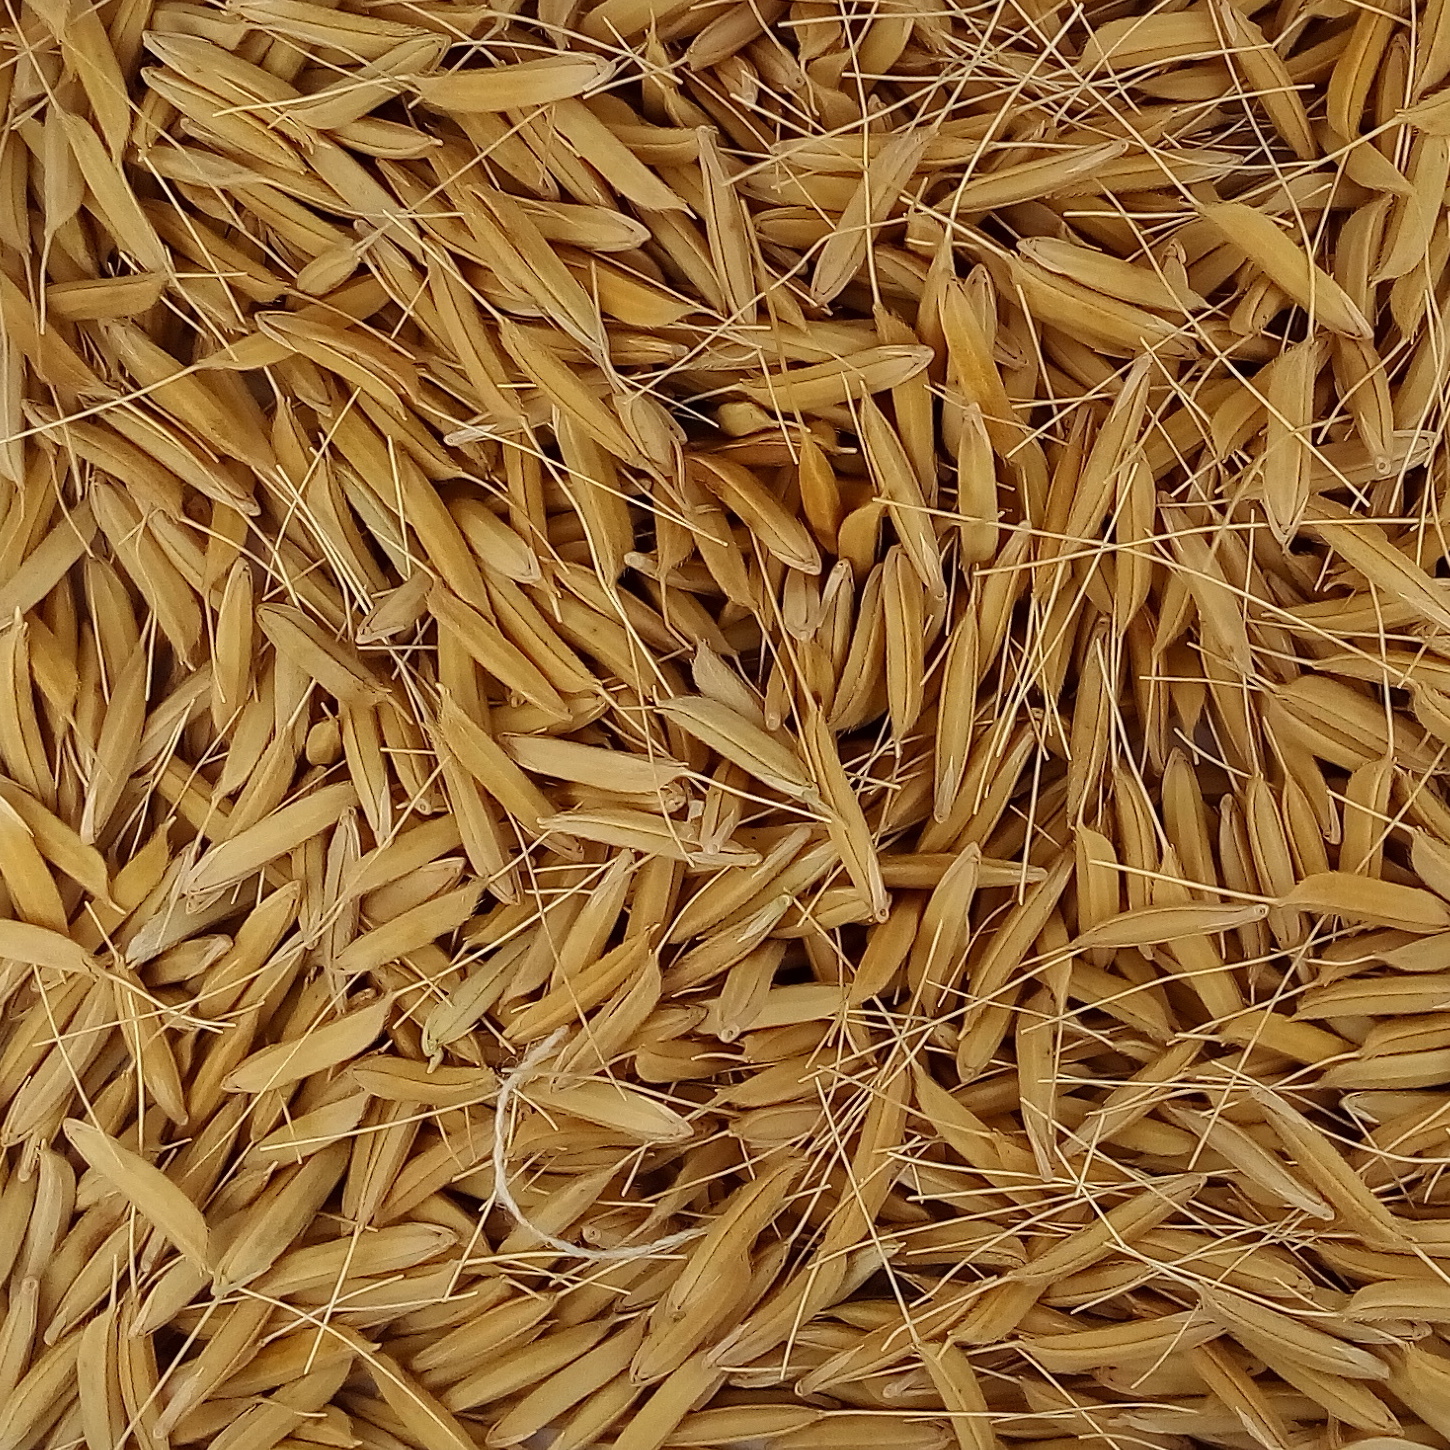
Rice seed variety: 1637